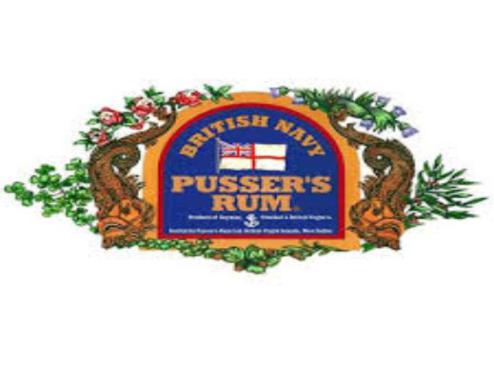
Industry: Food